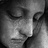
Emotion: sad